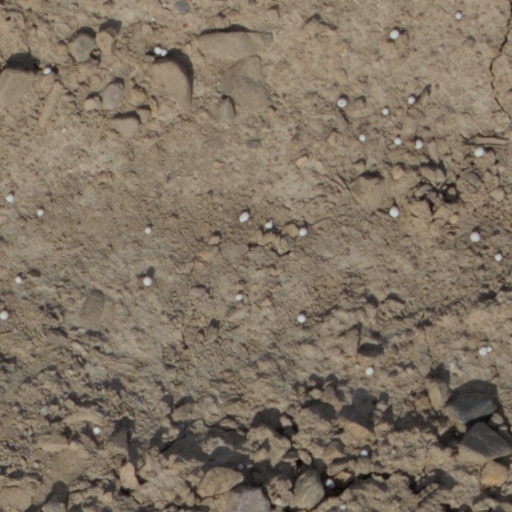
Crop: wheat